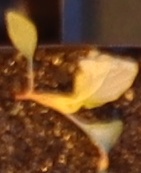
Label: Redroot Pigweed